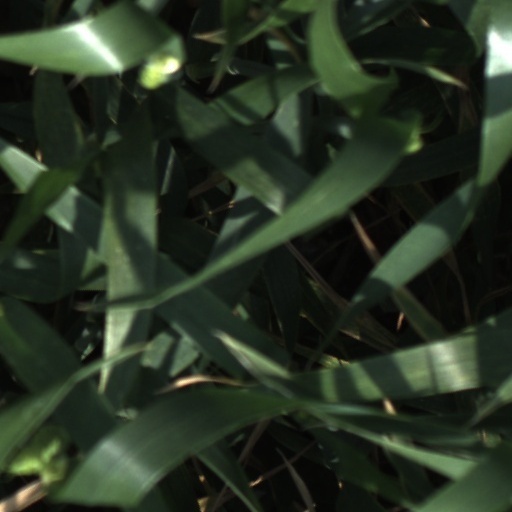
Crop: wheat